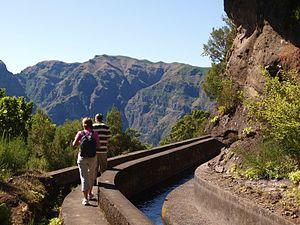
Une levada est un canal d'irrigation ou un aqueduc au Portugal, les plus connus sont sur l'île portugaise de Madère.